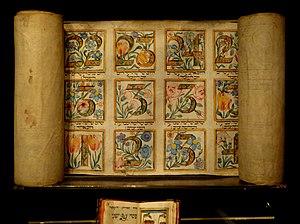
Le calendrier hébraïque est un calendrier luni-solaire composé d’années solaires, de mois lunaires, et de semaines de sept jours commençant le dimanche et se terminant le samedi, jour du chabbat. Comme point de départ, il se réfère à la Genèse, le premier livre de la Bible, dont il fait correspondre le début à l’an -3761 du calendrier grégorien. Ainsi, le 30 septembre 2019 correspond, selon le calendrier hébraïque, au Nouvel An de 5780.
Le décompte de l’omer est une prescription biblique commandant de décompter chaque jour des sept semaines qui séparent l’offrande de l’omer, au lendemain de Pessa'h, et la fête de Chavouot. Contrairement à cette offrande, ce décompte de l’omer continue à être réalisé malgré la destruction du Second Temple de Jérusalem.